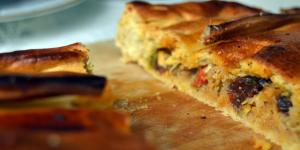
empanada de bacalao a la gallega